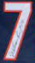
Number: 7